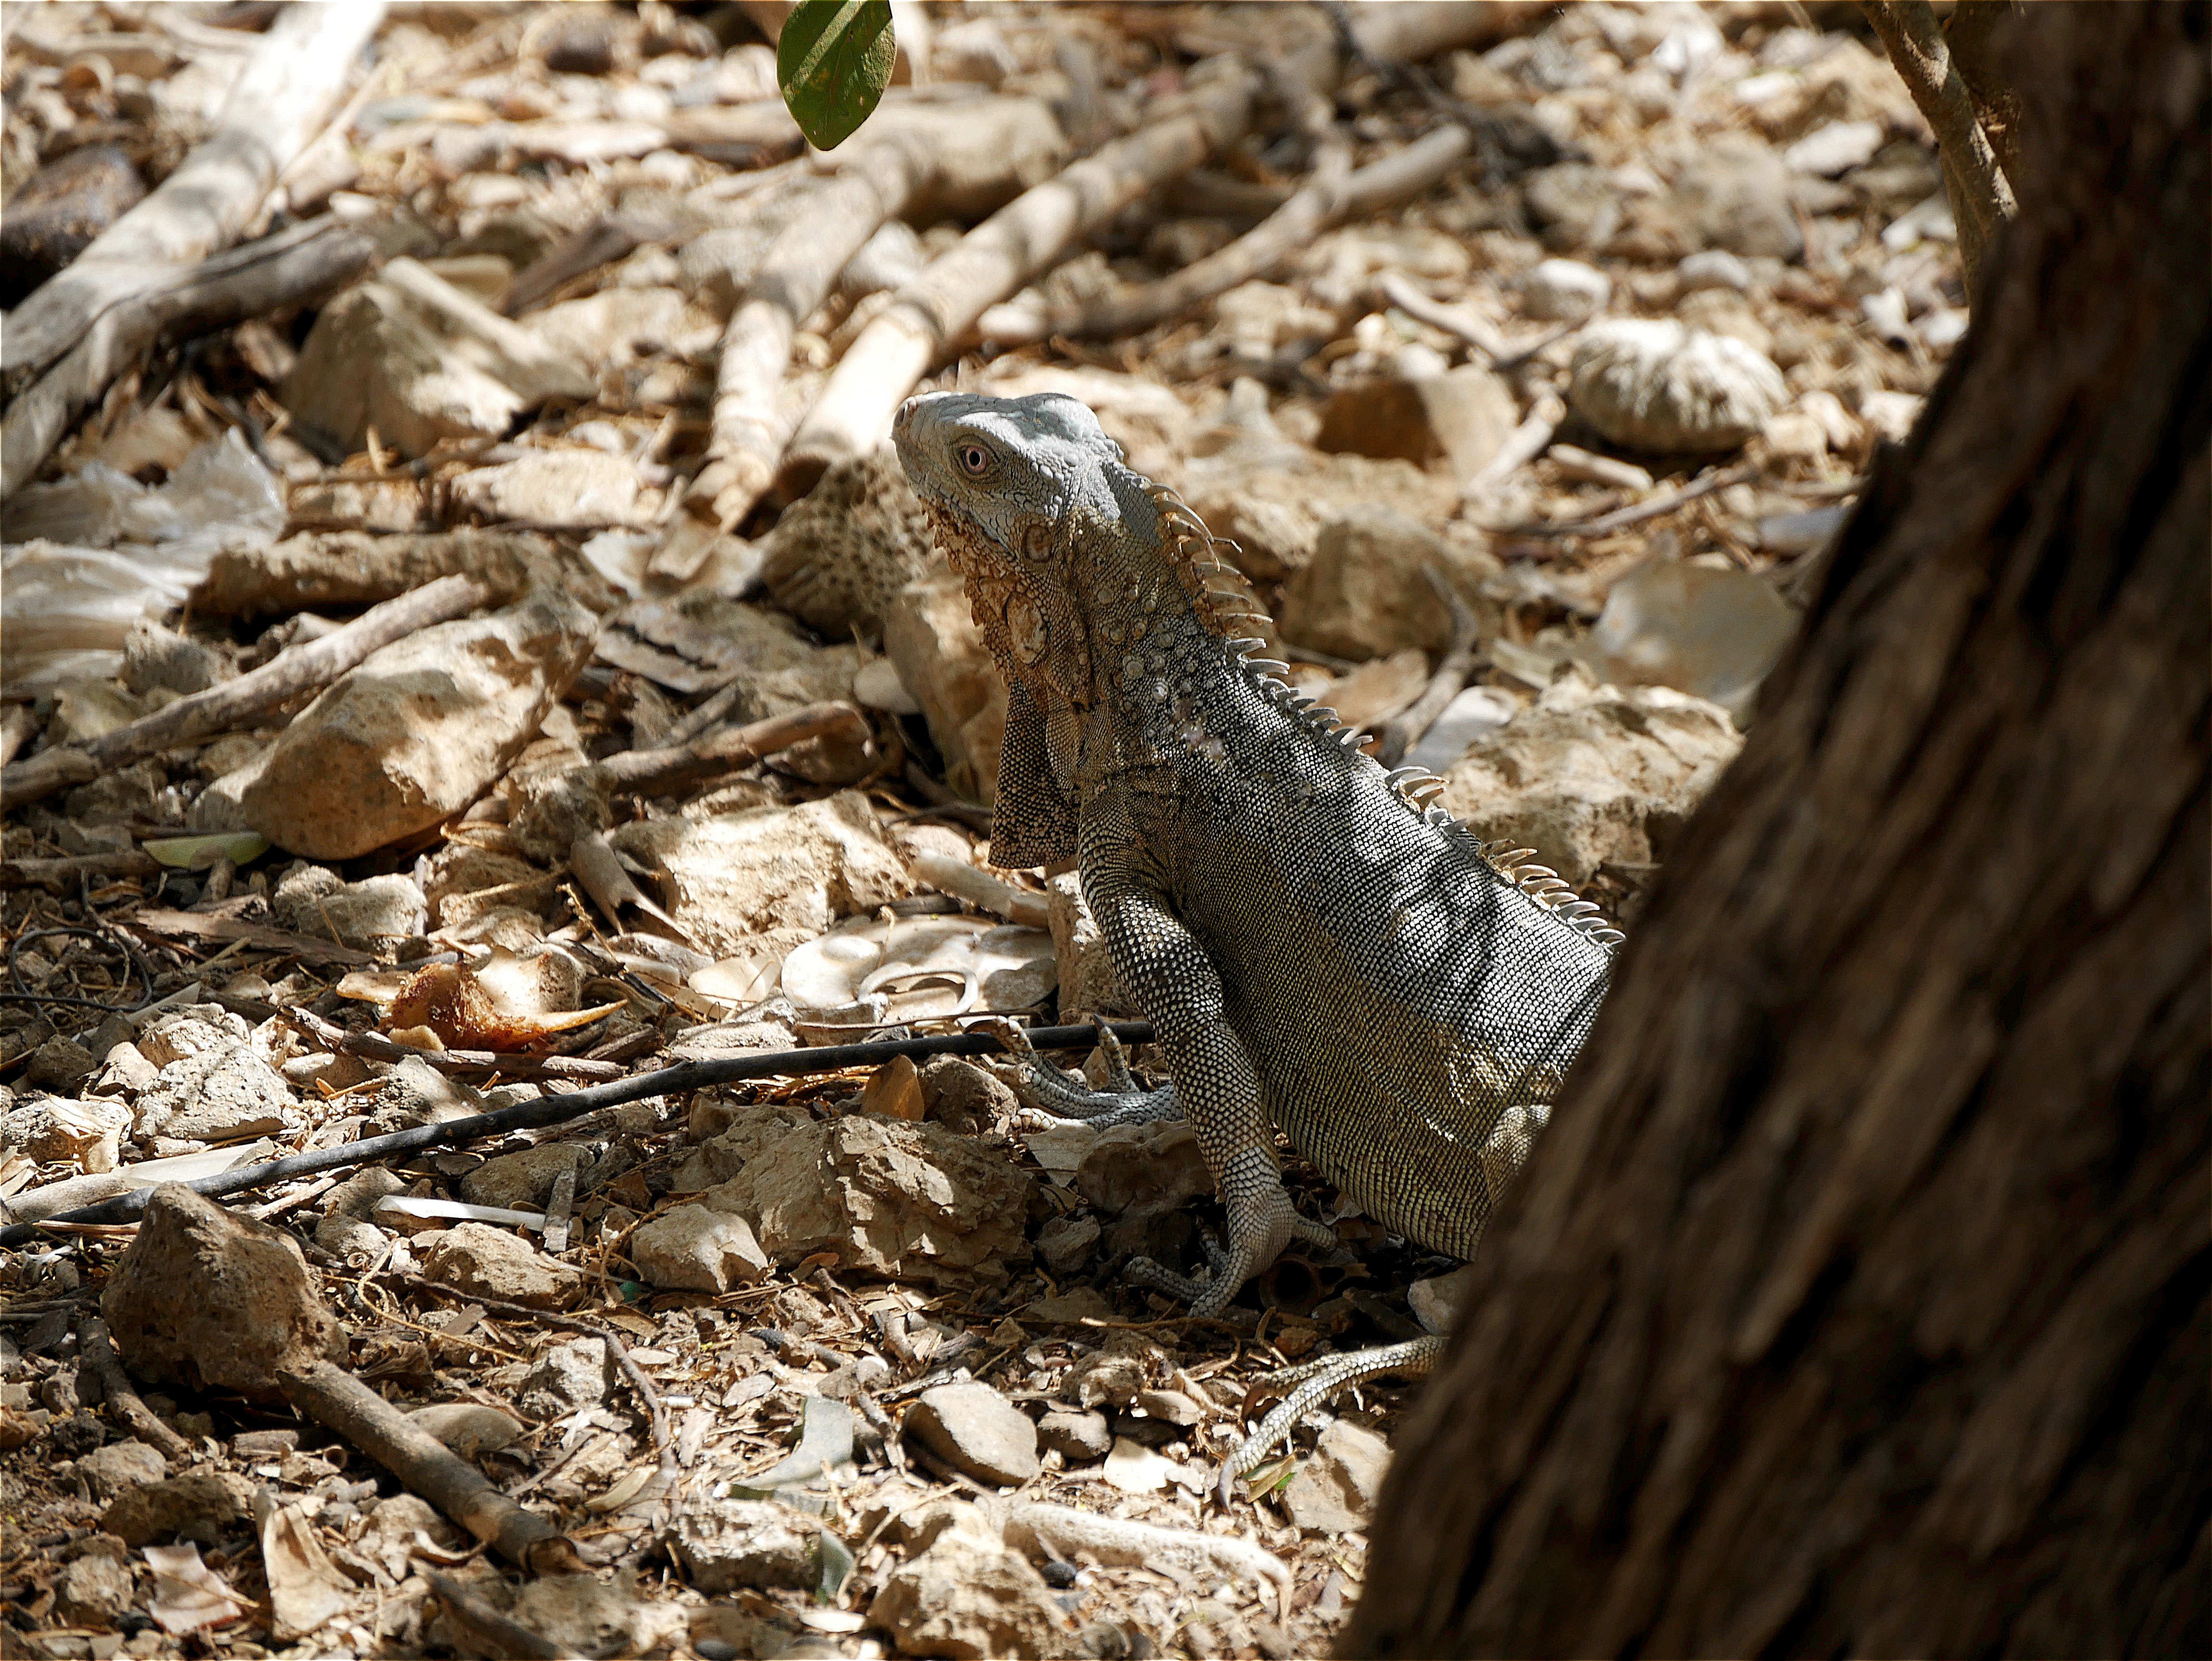
nature, branch, wildlife, island, reptile, iguana, fauna, lizard, vertebrate, caribbean, bonaire, agamidae, abc islands, scaled reptile, lacertidae